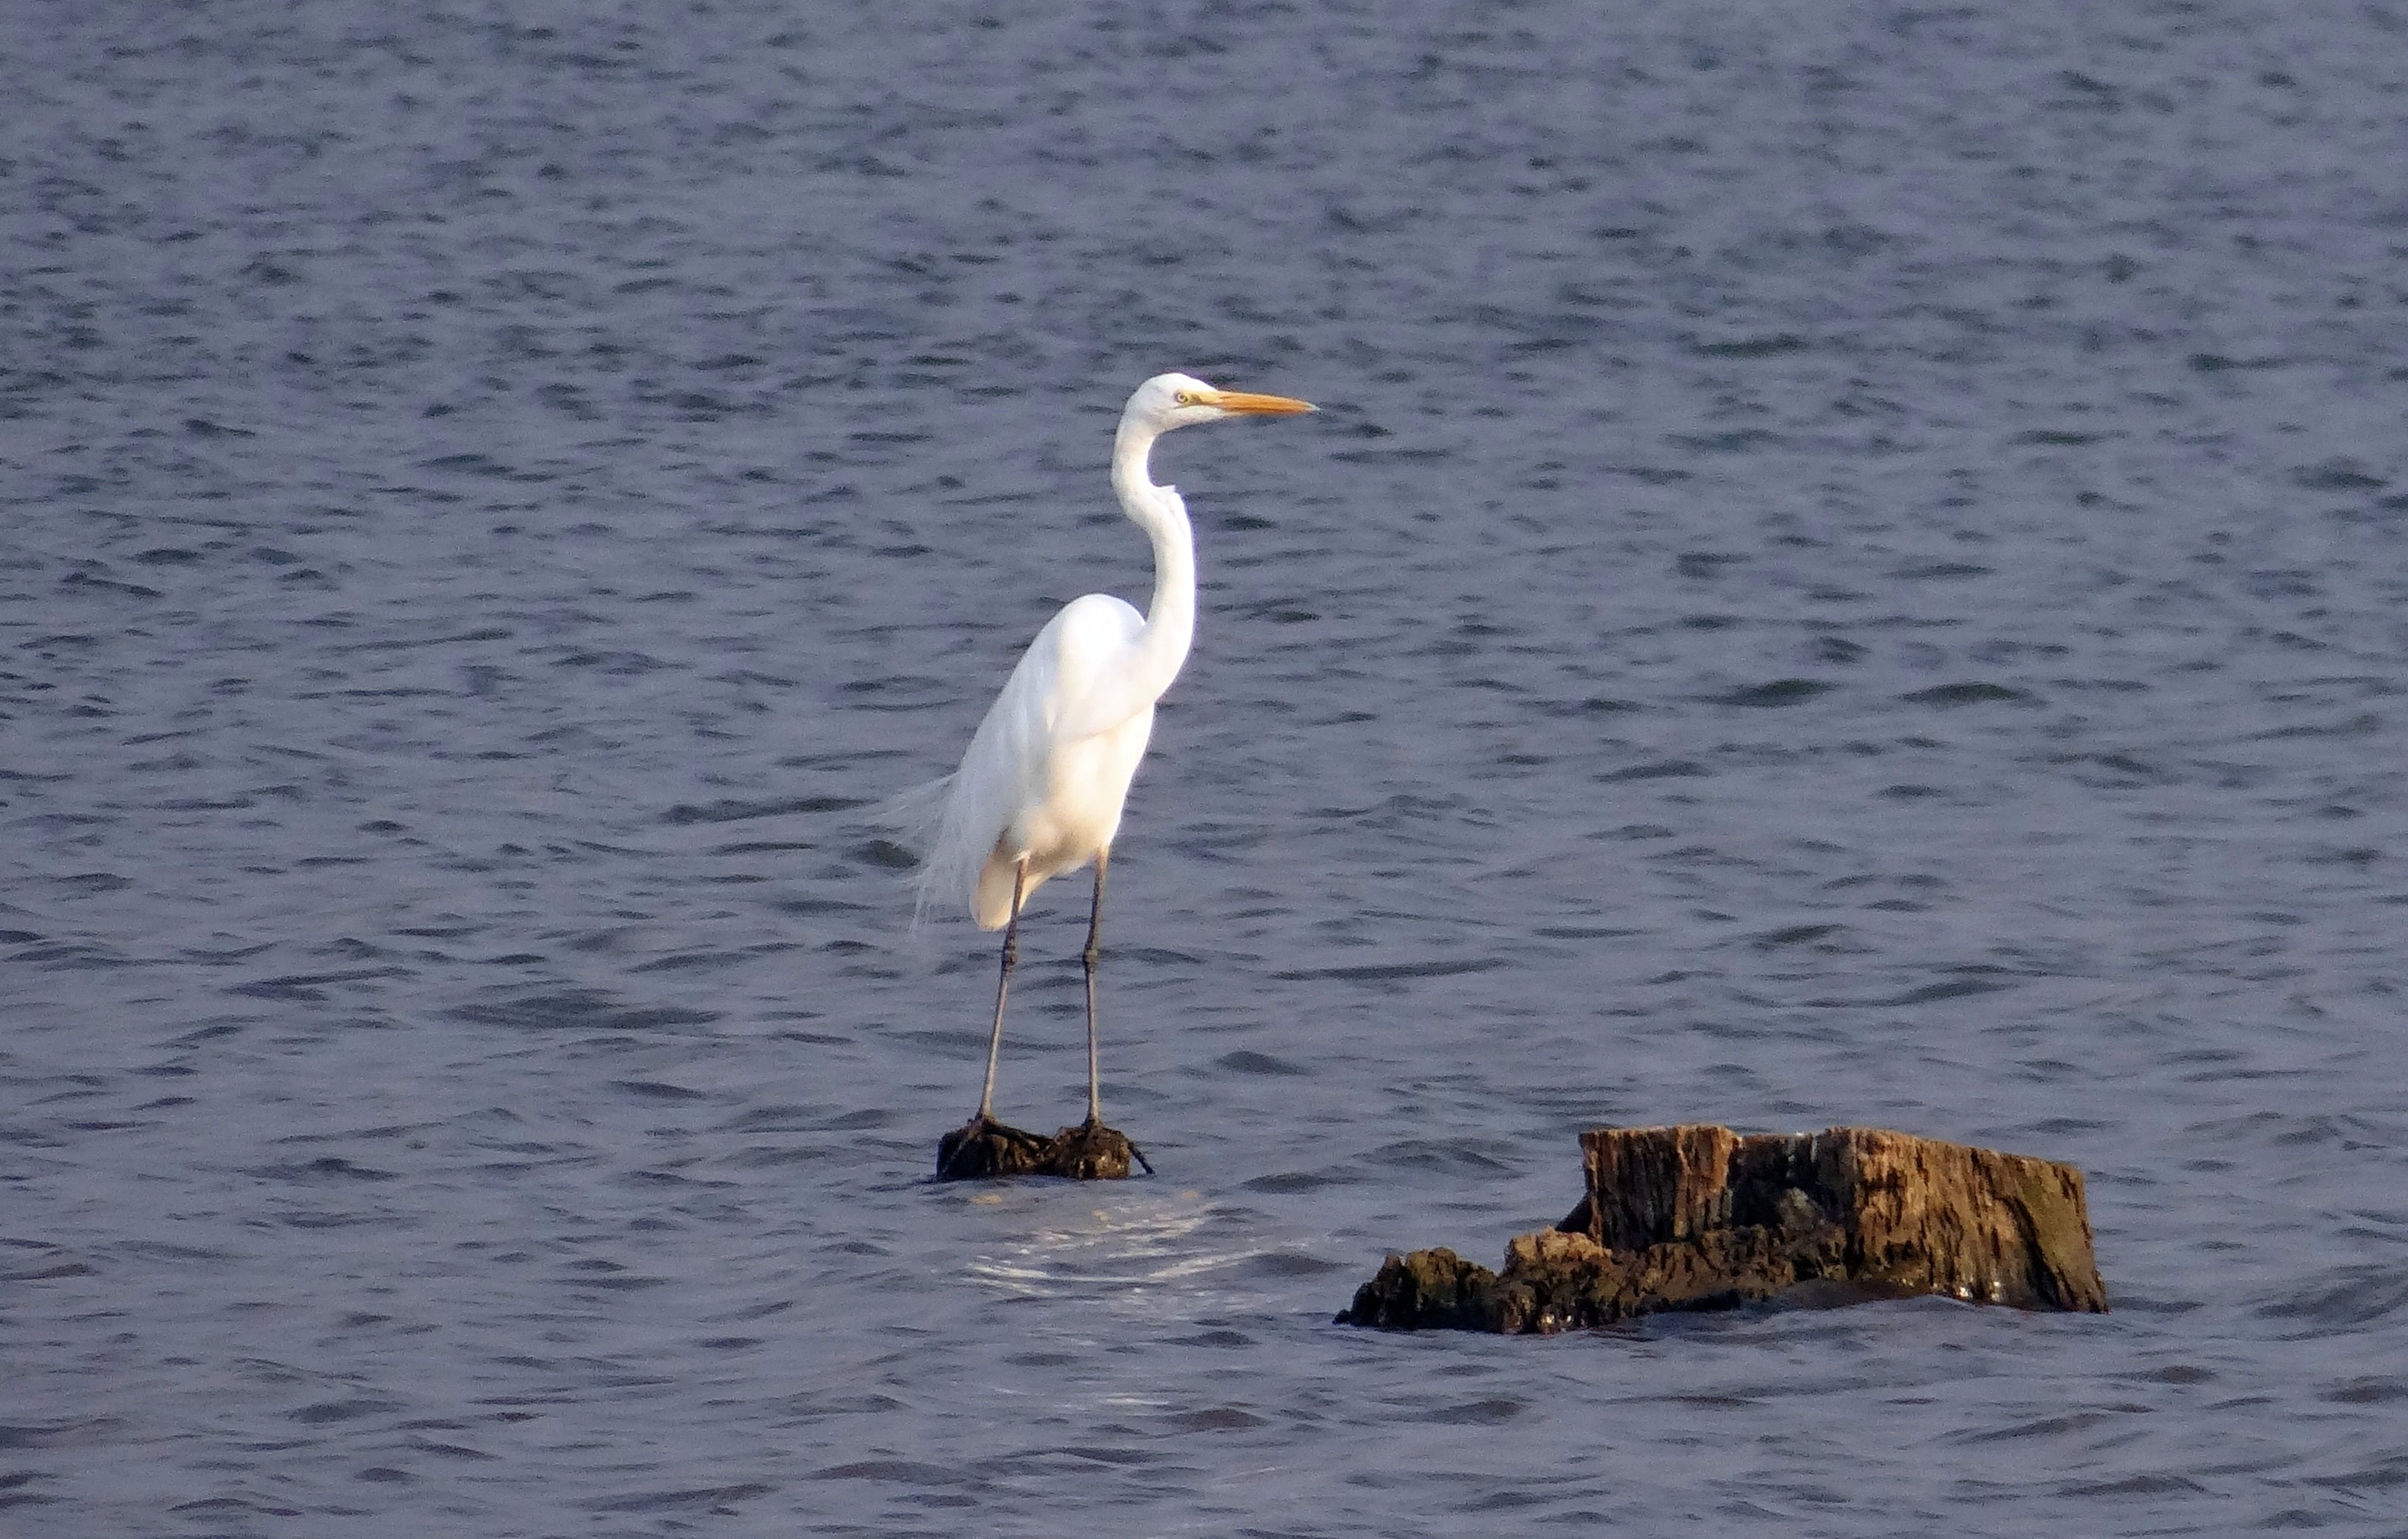
bird, wildlife, beak, fauna, vertebrate, india, egret, heron, wader, great egret, ardea alba, great white heron, great white egret, large egret